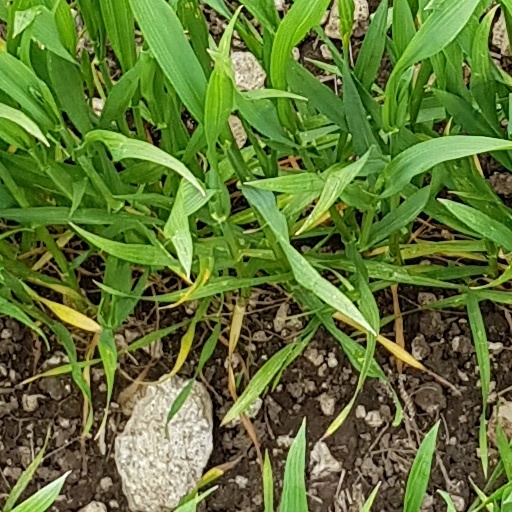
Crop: wheat